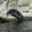
Label: otter